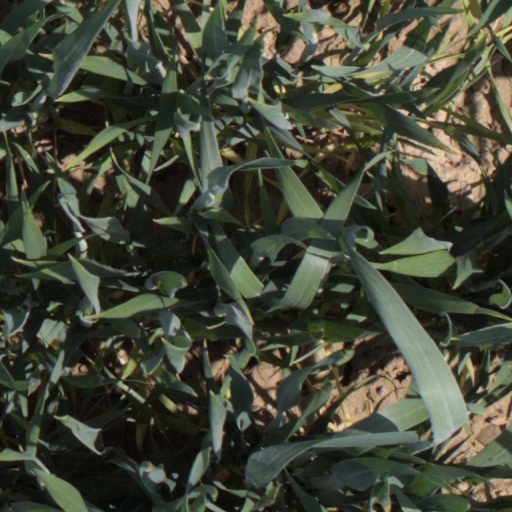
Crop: wheat